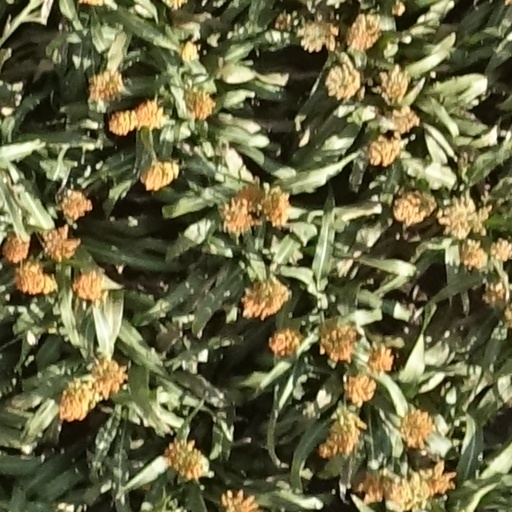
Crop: sorghum